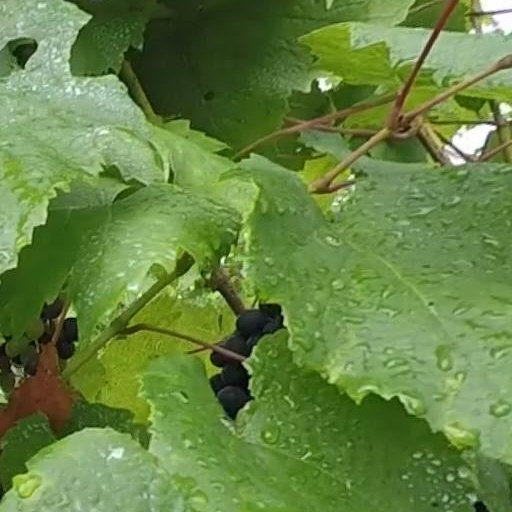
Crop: grape